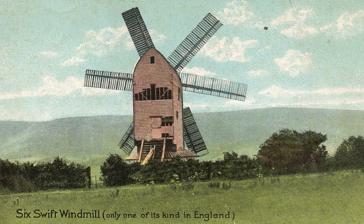
Building: Ashcombe Mill, Kingston
Country: United Kingdom
Year built: 1818
Ashcombe Mill Original Ashcombe Mill Origin Mill location TQ 392 089 Coordinates 50°51′47″N 0°01′23″W / 50.863°N 0.023°W / 50.863; -0.023 Year built 1828 Information Purpose Corn mill Type Post mill No. of sails Six sails The reconstructed mill in 2011 Ashcombe Mill was a post mill near the village of Kingston near Lewes , East Sussex , England. It was built in 1828 on Kingston ridge to the east of the village, probably by the millwright Samuel Medhurst of Lewes, who was responsible for building several other windmills in the area. That original mill was destroyed during a gale in 1916. In 2007 planning permission was granted to Sussex Mills Group to reconstruct a facsimile of the original mill as residential accommodation on the same site on condition that the new building would be environmentally friendly and be used to generate electricity for the National Grid. It is planned, nevertheless, to furnish the mill with one pair of grindstones. The surplus electricity will be equal to the consumption of three houses. A steel frame was constructed in early 2009 and the wooden cladding attached later in the year. By the end of 2010 the tailpole and rear steps had been fixed, the whole structure painted white and the mill turned on its axis for the first time. References